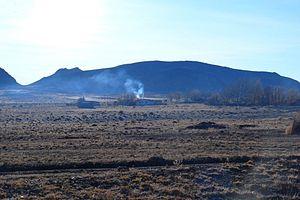
La province de Río Negro est une province de l'Argentine. Elle est située au sud du pays, en Patagonie. Elle est bordée au nord par la province de La Pampa, à l'est par celle de Buenos Aires, au sud par le Chubut et à l'ouest par le Neuquén et, séparée par la cordillère des Andes, par la République du Chili.